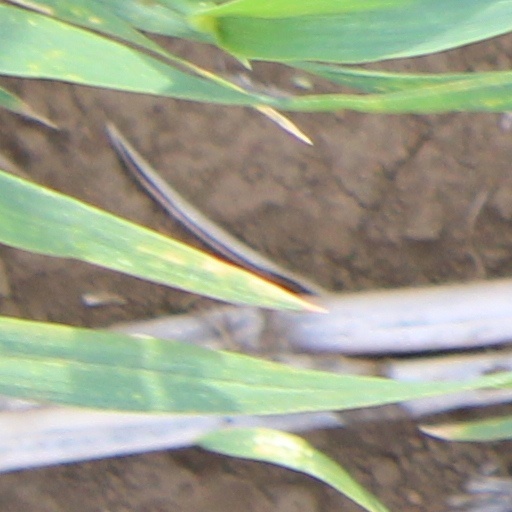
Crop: wheat